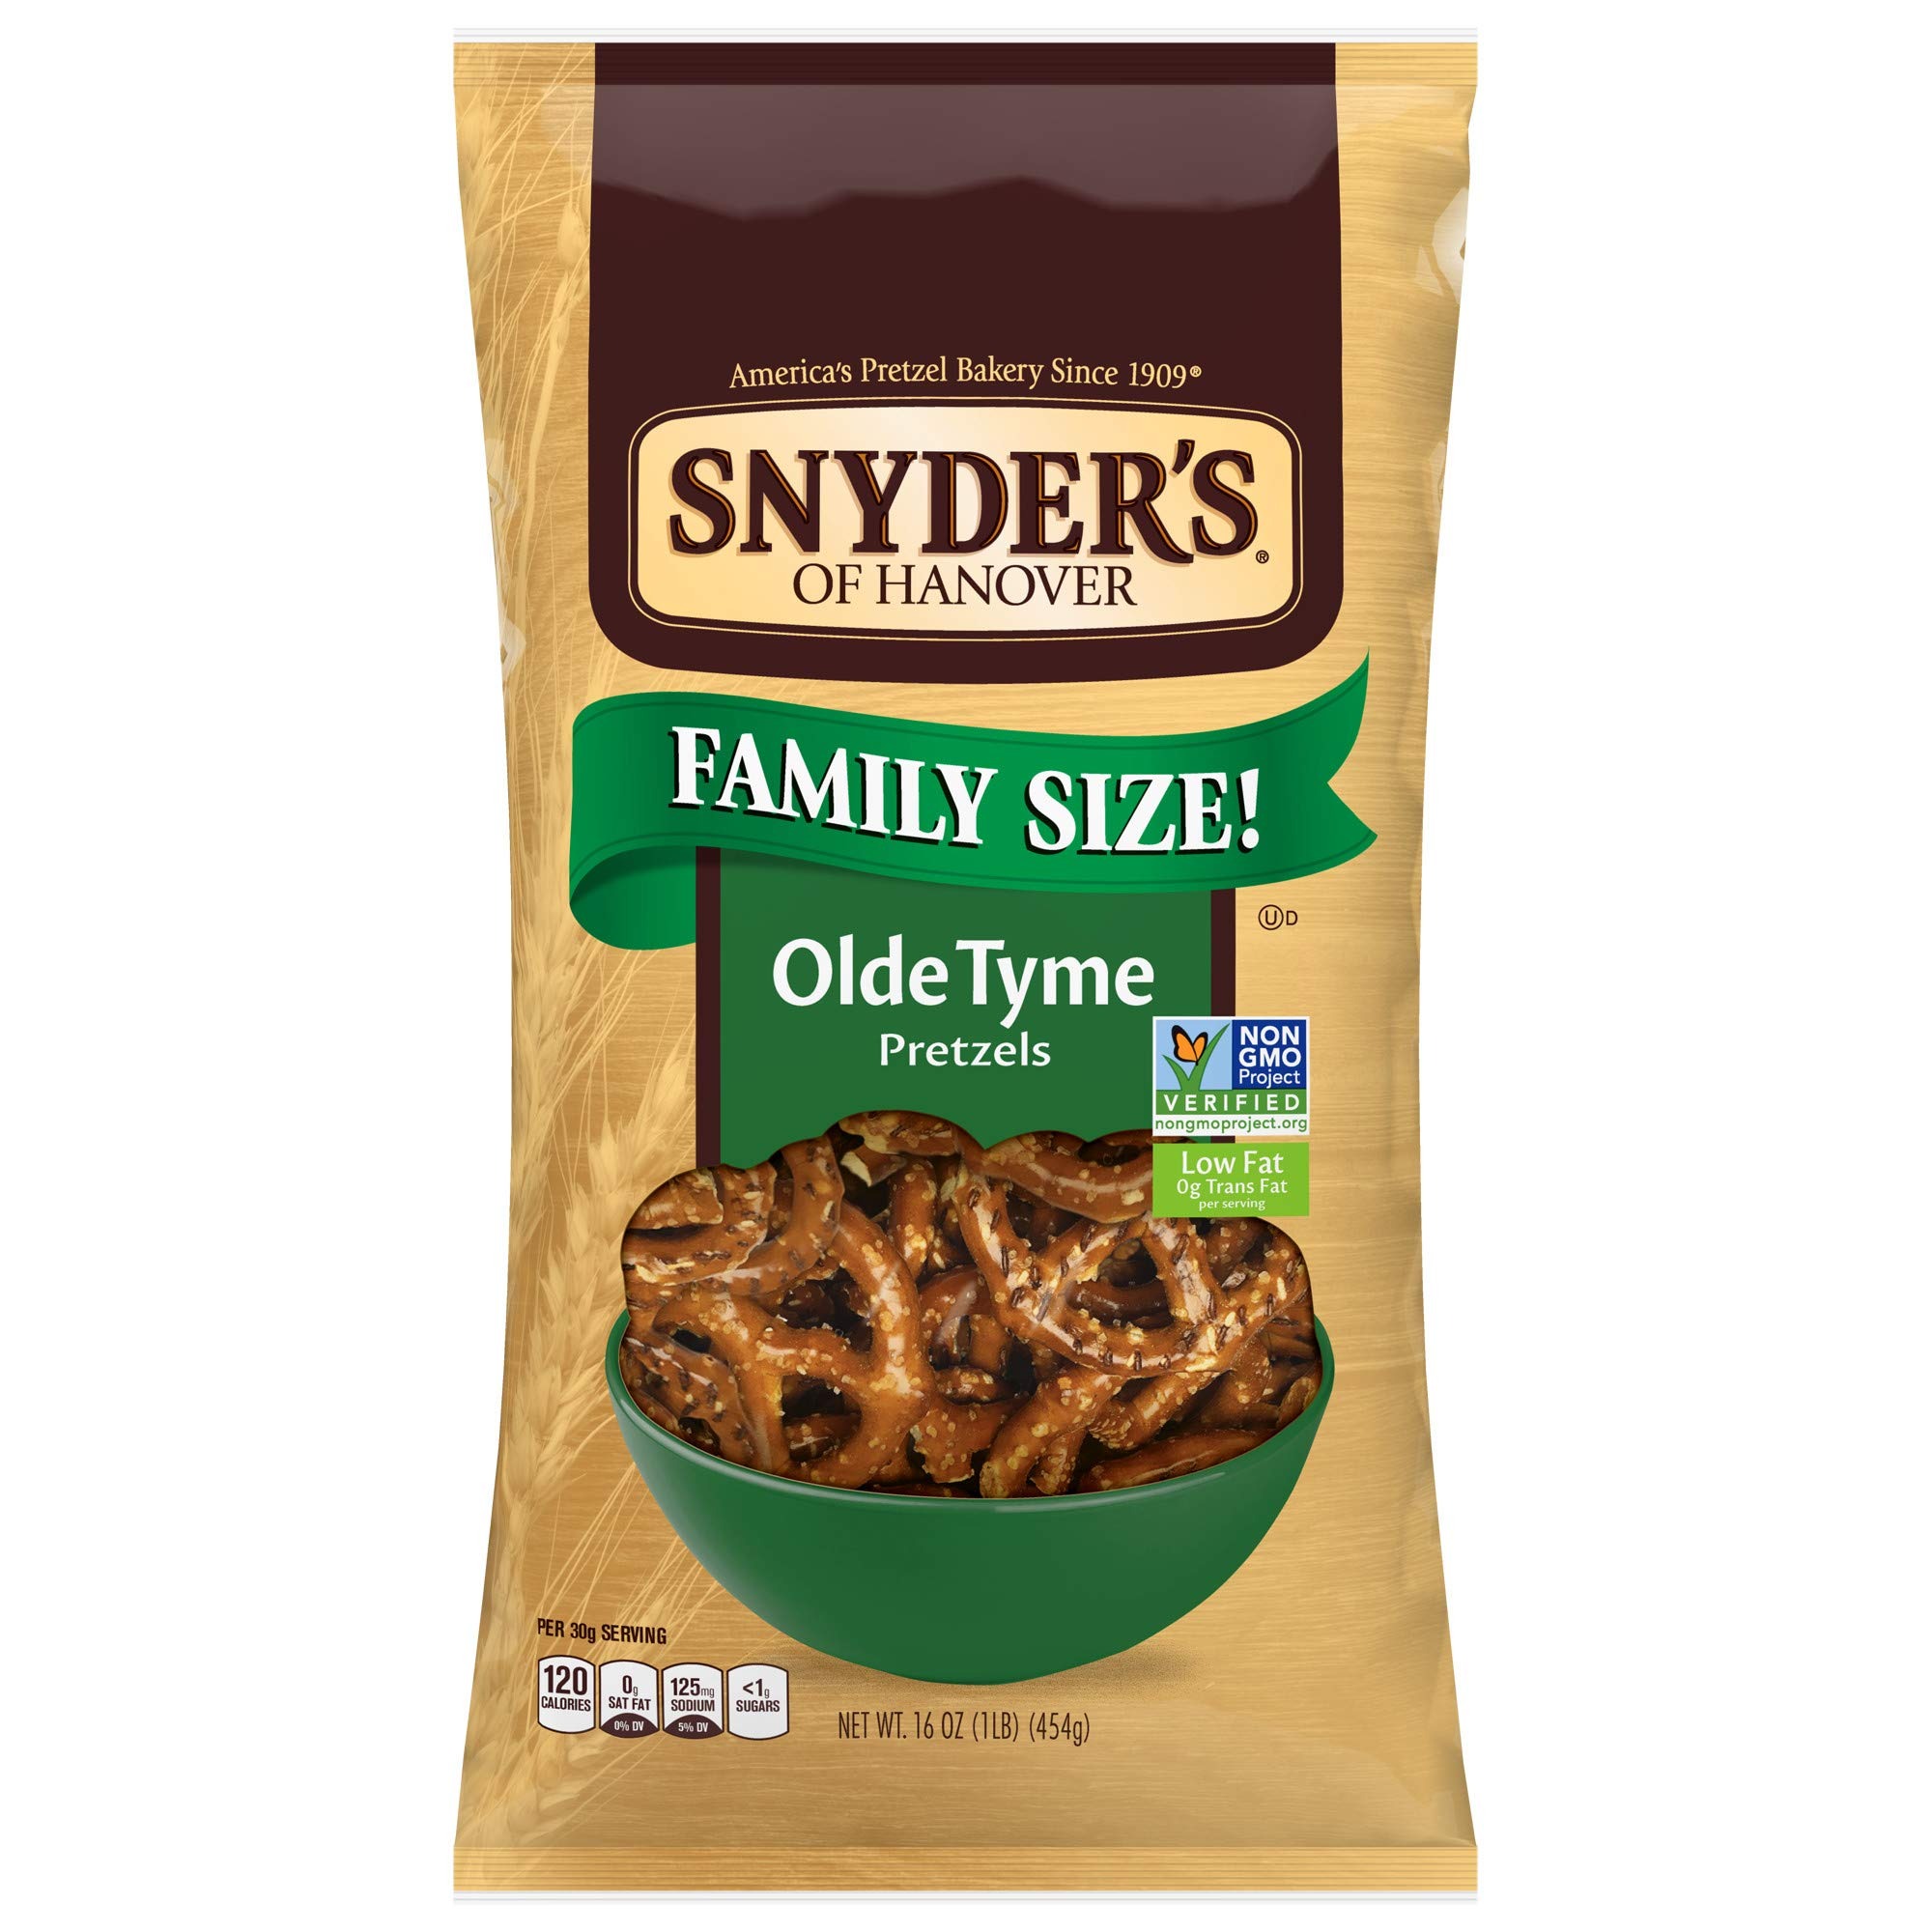
Item Name: Snyders the Pounder Pretzels 16 Oz (Pack of 8) (Olde Tyme)
Bullet Point 1: Our Olde Tyme Pretzels offer the original, hearth-baked taste and texture that America has loved since 1909.
Bullet Point 2: Contains 8 Packs of 16 Oz Pounder Pretzels
Bullet Point 3: Non-GMO Project Verified
Bullet Point 4: Made in a peanut-free facility
Bullet Point 5: A classic, crunchy, low fat snack with 0g trans fat
Product Description: Snyder's of Hanover uses traditional recipes and our knowledge of creating the perfect pretzel. Our Olde Tyme Pretzels are a sure family favorite and have a perfectly darkened, crunchy and thick texture. Break them, dip them, eat them plain - every bite will be pretzel-y goodness. Olde Tyme Pretzels with the original, hearth-baked taste and texture loved by America since 1909Robust, darker taste than the average pretzel, with a thickness that provides crunchy satisfaction;Open a large Family Size bag for an easy party appetizer with French onion dip, cheese dip, or hummus!
Value: 128.0
Unit: Ounce

Price: 28.285